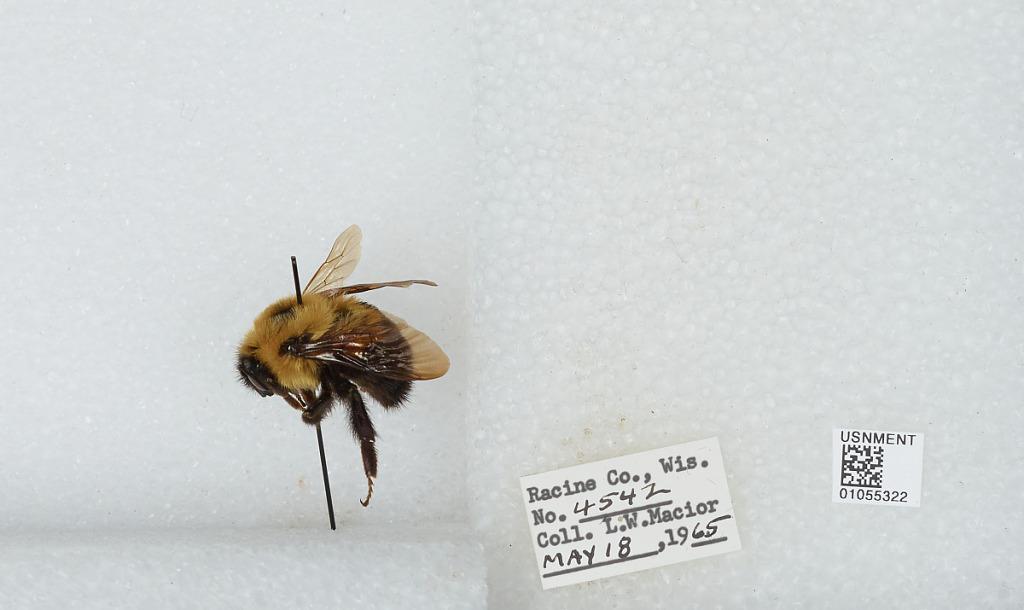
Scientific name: Bombus (Pyrobombus) bimaculatus Cresson
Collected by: L. Macior
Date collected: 1965-5-18
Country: United States
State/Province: Wisconsin
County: Racine
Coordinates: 42.78, -87.76